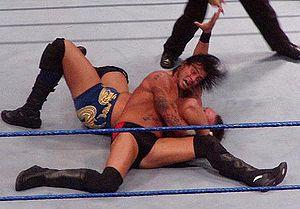
Une prise de soumission, au catch, consiste à faire abandonner, en obligeant l'adversaire à tapoter ou alors à lui faire perdre conscience. Les prises de soumission ne sont pas utilisées que pour un abandon : certaines prises peuvent aussi affaiblir un adversaire sans le faire abandonner.
Phillip Jack Brooks, plus connu sous le nom de CM Punk, est un catcheur et pratiquant de combat libre américain. Il est connu pour son travail à la World Wrestling Entertainment de 2005 à 2014.